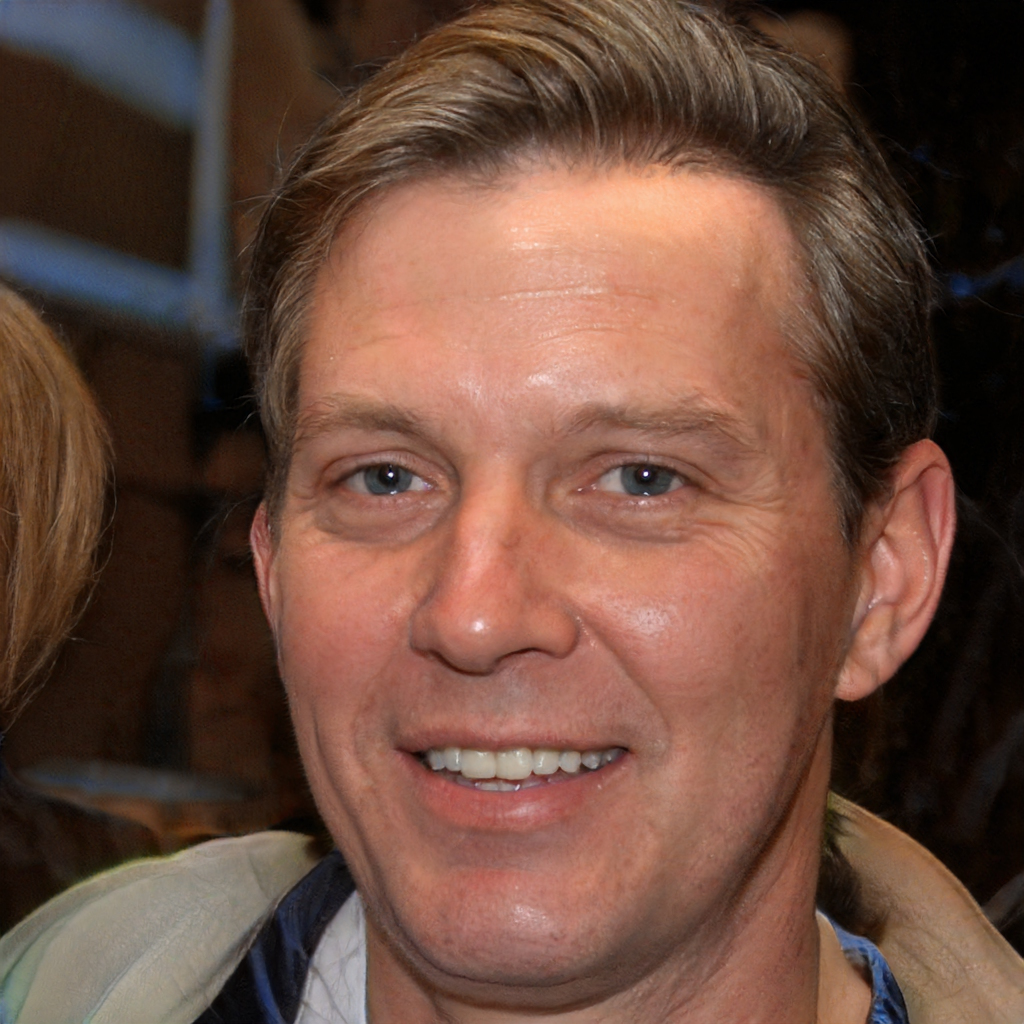
Gender: Male